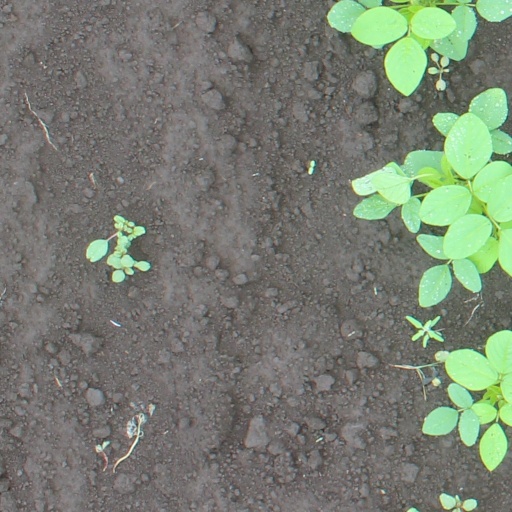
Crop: soybean